Paul Wesley

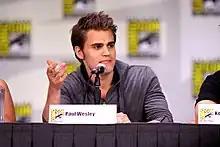
Wesley at San Diego Comic-Con in 2011

Wesley starred as Stefan Salvatore in the teen drama television series "The Vampire Diaries" since its premiere in September 2009 on The CW. His work garnered him two Teen Choice Awards, two Young Hollywood Awards and nominations for People's Choice Awards.